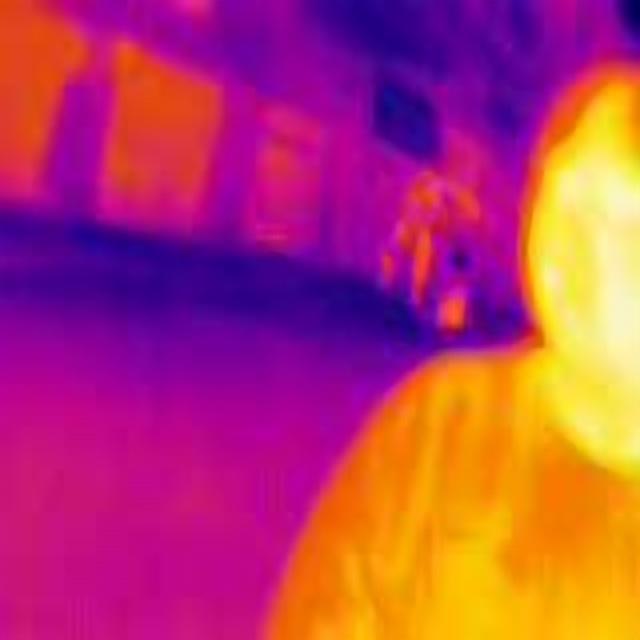
Detected objects:
label: person